Disaster preparedness (cultural property)

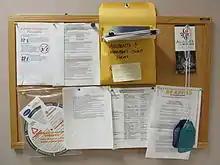
Office board with emergency planning, response, and salvage documents

Museums develop disaster (or emergency) preparedness plans for natural and man-made events that may be expected to occur. These plans are collection-focussed and separate to or a sub-component of wider organisational operational risk management plans, which focus on human safety and business continuity (including procedures related to crisis management and crisis communication in order to protect the institution's reputation in case of a public relations crisis). Despite their focus on cultural heritage, collection disaster preparedness plans still emphasise the need to put human safety above collection safety.